White Motor Company

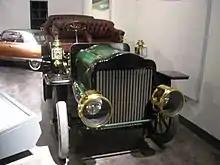
A 1907 White Model G steam touring car at the Henry Ford Museum.

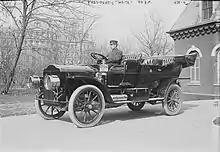
Taft's car

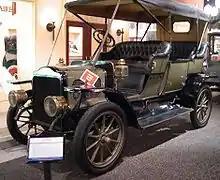
1909 White touring car at the Petersen Automotive Museum

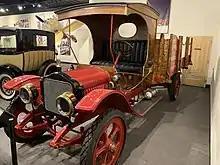
1909 White Truck at Crawford Auto-Aviation Museum

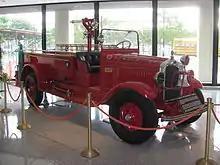
White truck in the Chicago Fire Department from 1930 to 1941

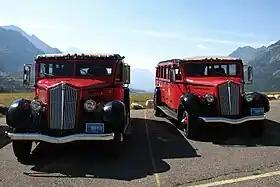
Two Red Jammers at the Prince of Wales Hotel

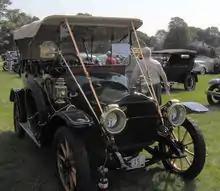
1910 White touring car

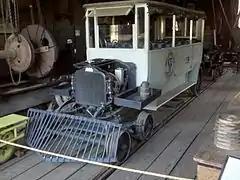
White railcar in the collection of the Railtown 1897 State Historic Park

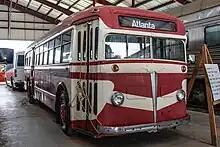
A 1941 White model 798 bus at the Southeastern Railway Museum in 2022

Rollin H. White patented his new design and offered it to, among others, Locomobile. Finally, he persuaded his father, founder of the White Sewing Machine Company, to allow the use of a corner in one of his buildings to build an automobile.